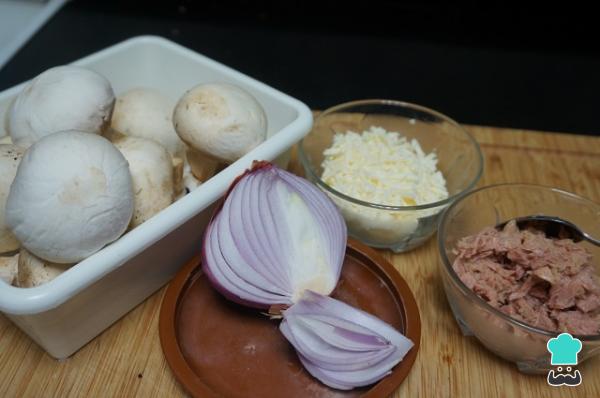
Preparamos todos los ingredientes de los champiñones con atún.